Denshūtai

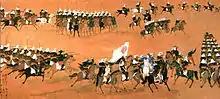
The Shogunate's French-style cavalry.

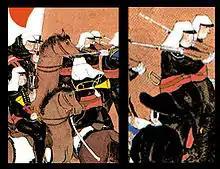
Denshūtai cavalry and infantry (details).

The was a corps of elite troops of the Tokugawa Bakufu during the Bakumatsu period in Japan. The corps was founded by Ōtori Keisuke with the help of the 1867–68 French Military Mission to Japan.